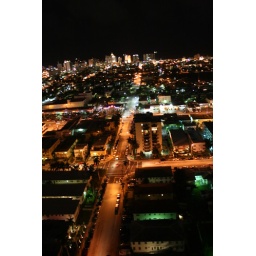
South beach Miami - New Years eve 2006. Picture taken in 30th floor of the Flamengo building.